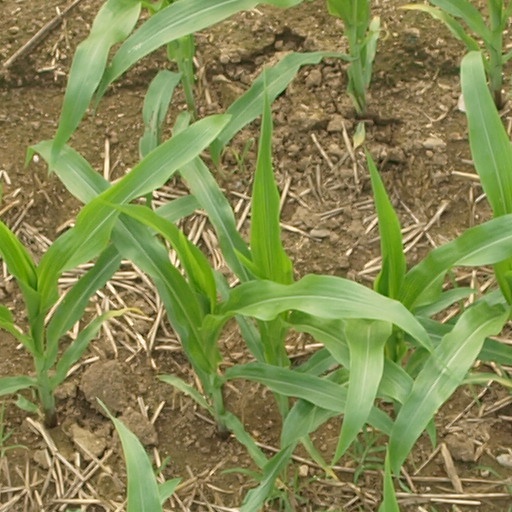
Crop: maize; corn